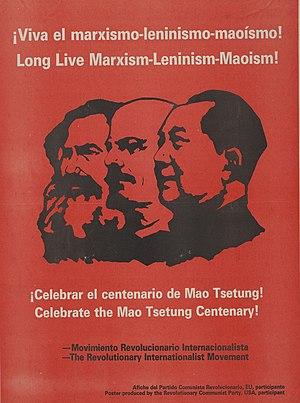
Le Parti communiste révolutionnaire, États-Unis est un parti communiste maoïste américain, formé en 1975 par Bob Avakian, un ancien du Revolutionary Youth Movement II, lui-même issu des Students for a Democratic Society. En 1981, Avakian quitte le pays pour la France en invoquant des menaces de mort contre lui.
Le marxisme-léninisme-maoïsme est une philosophie politique issue du marxisme-léninisme et du maoïsme.